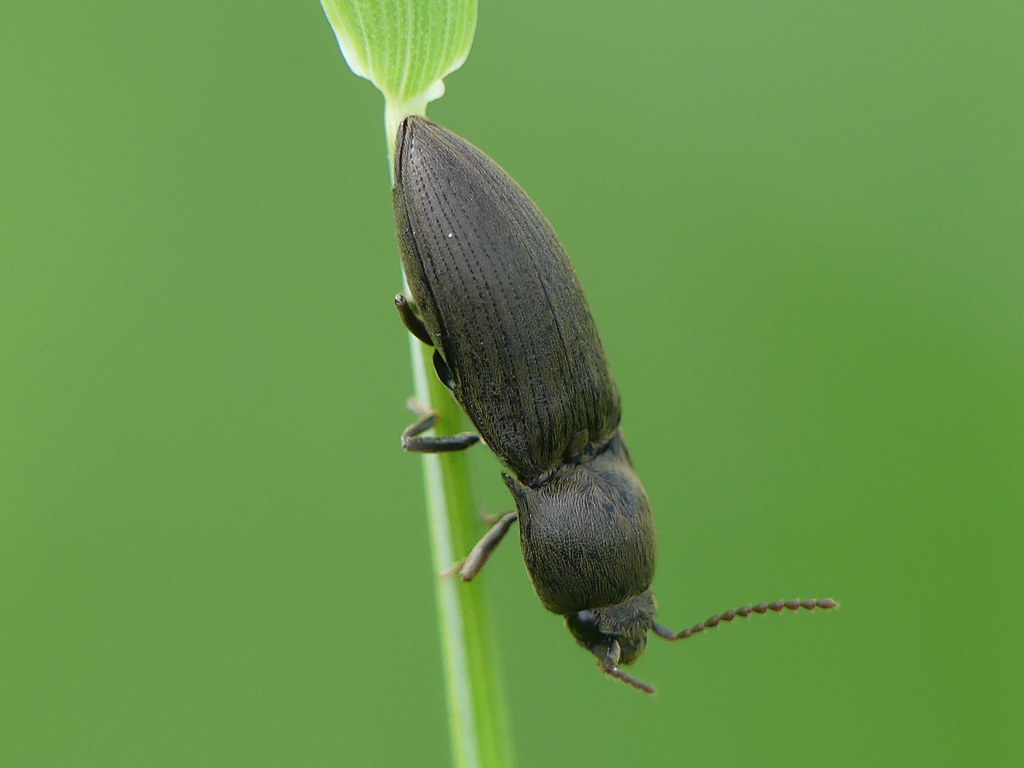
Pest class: clickbeetles_wireworms